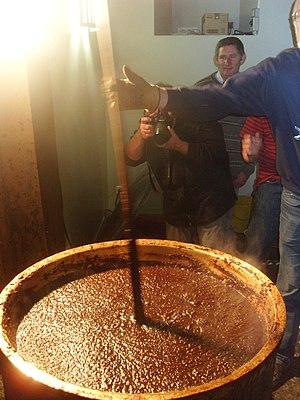
Le ribot marque la fin de la cuisson
Le pommé est une réduction de pommes à cidre et de cidre. Le pommé était usuellement préparé en Haute-Bretagne, en Normandie, dans le Maine ainsi que dans les Îles Anglo-Normandes.